Sphero

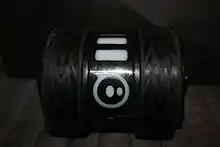
An Ollie Darkside with turbo tires on.

The Sphero Ollie, released in 2014, uses tires instead of being a rolling ball. With its ability to spin, it is more intended for doing tricks. Instead of using inductive charging, the Ollie uses a micro-USB port for charging. It goes at speeds up to .